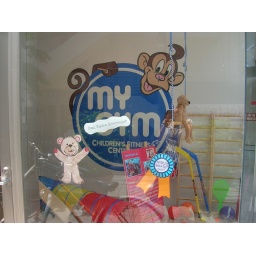
this is the display window you can see from the street...the gym is actually located in the basement of the building